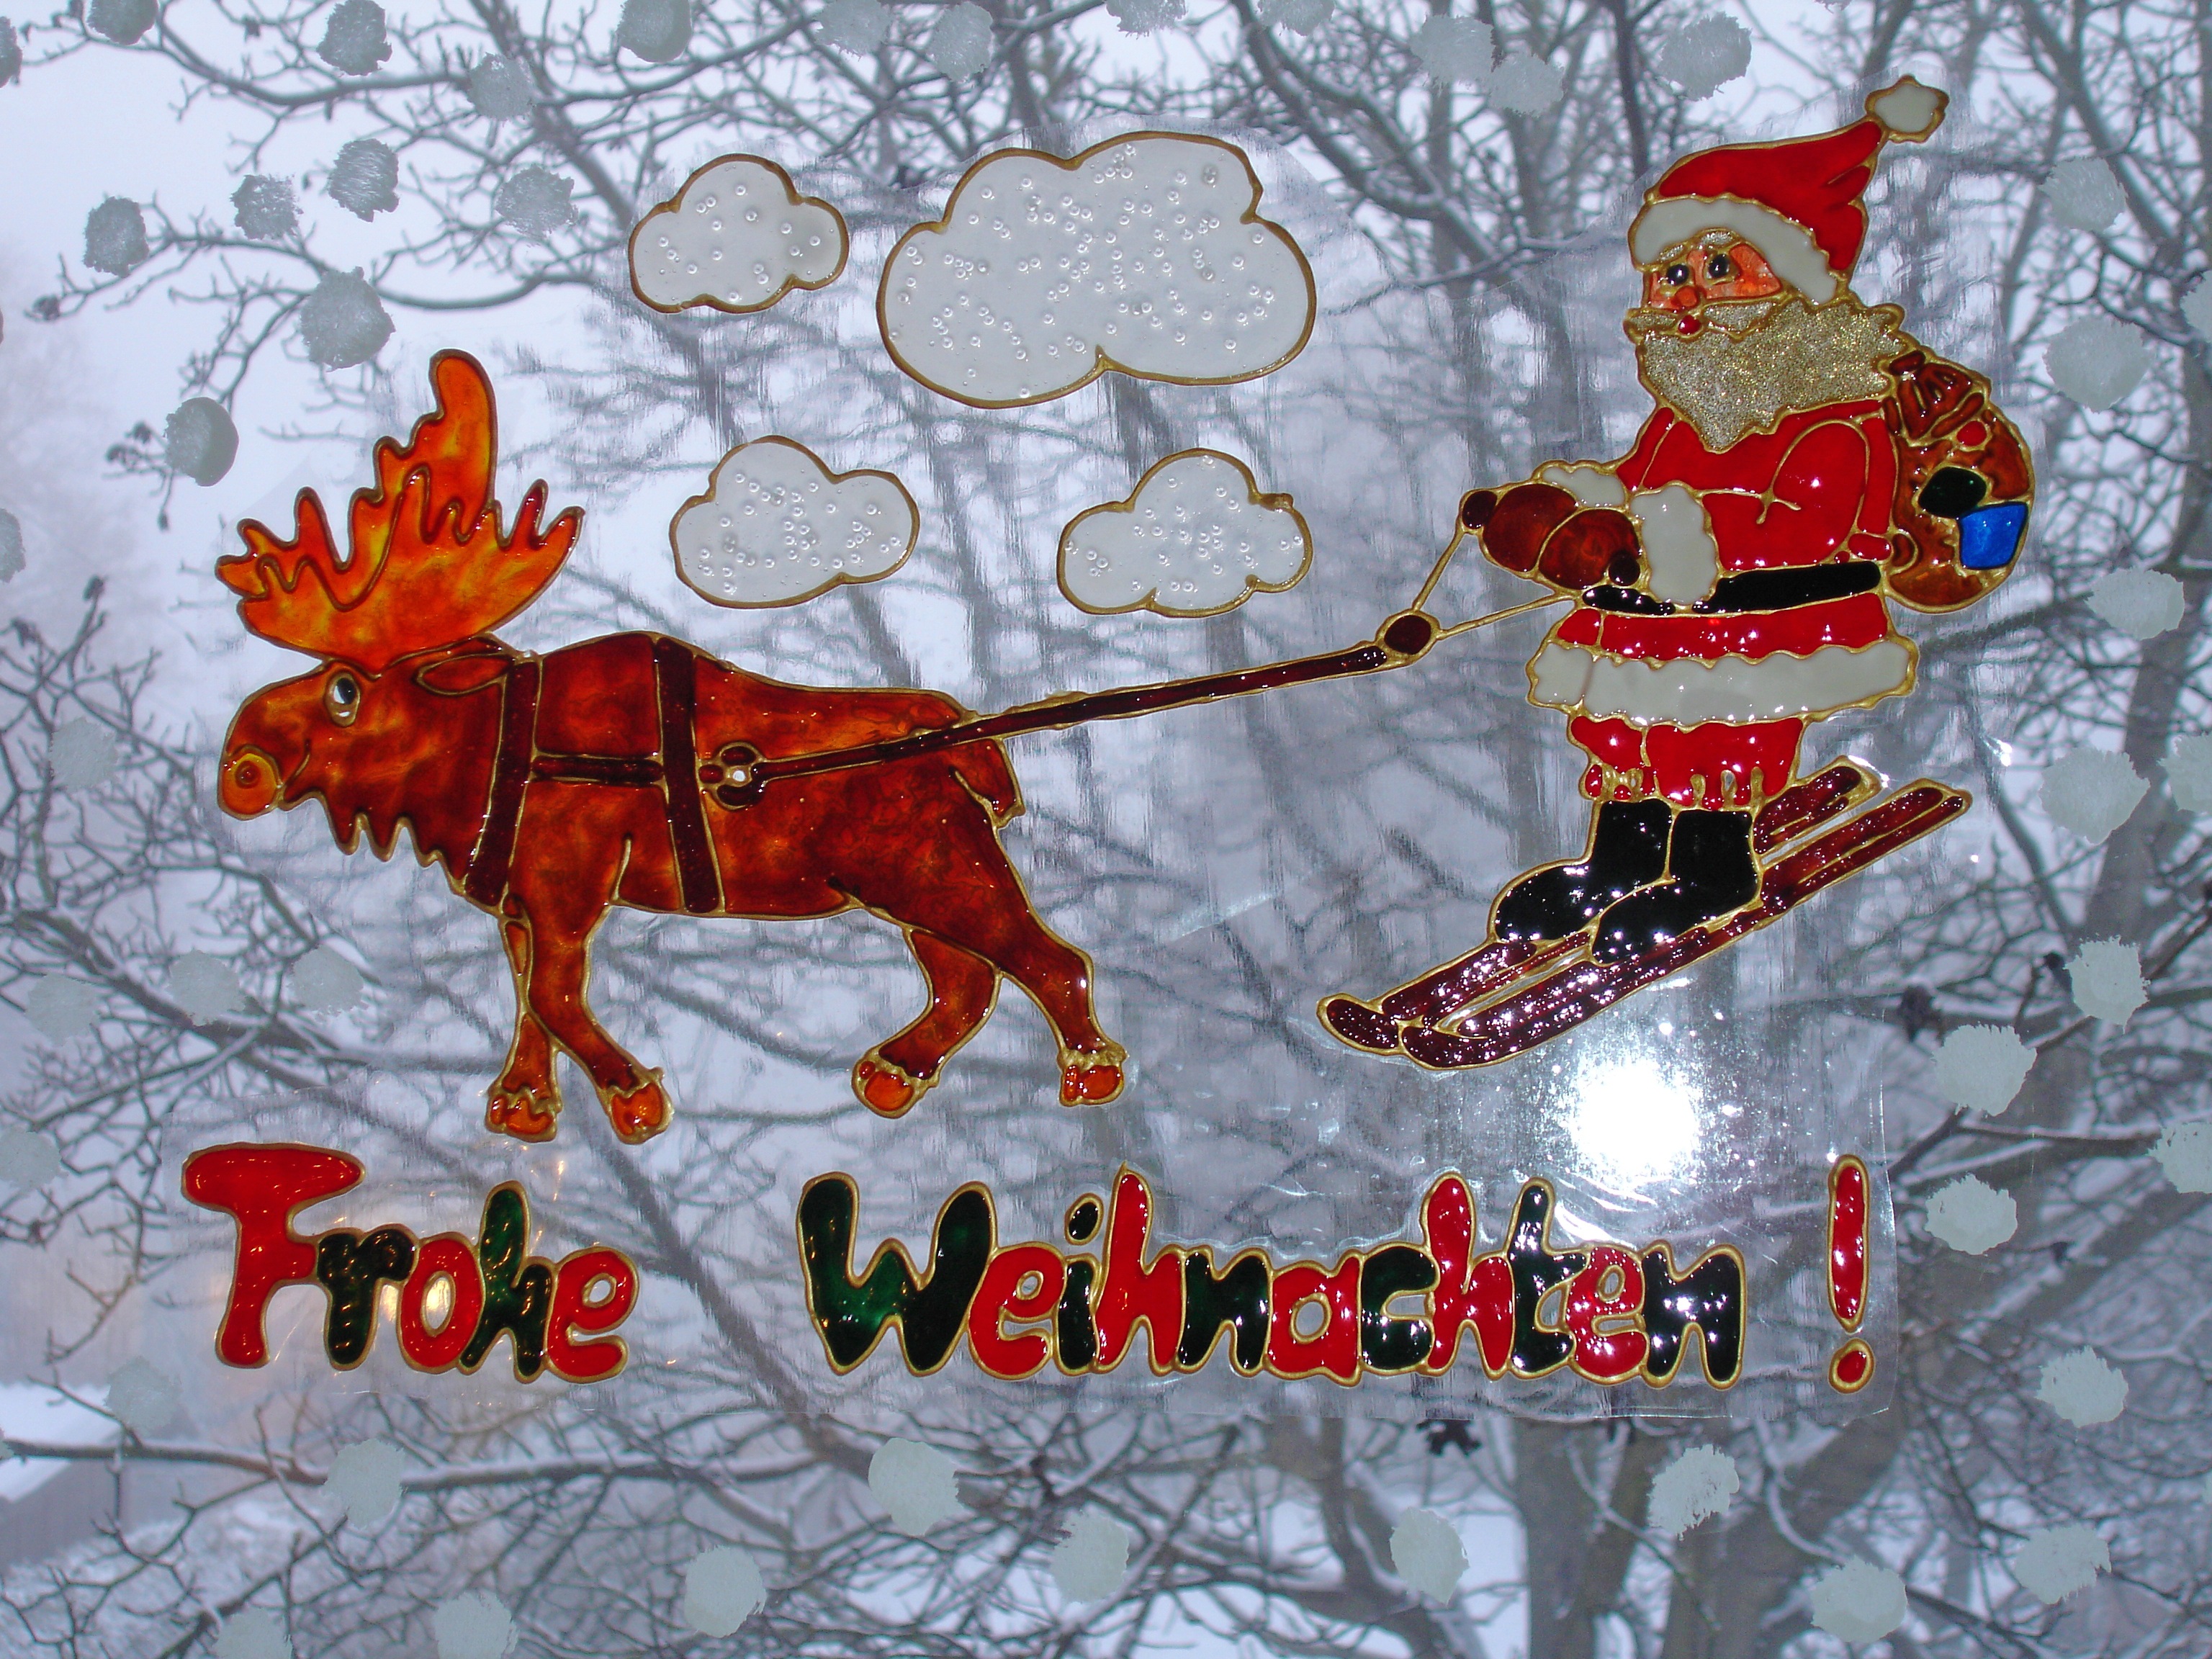
window, fly, deer, decoration, christmas, sticker, deco, moose, advent, christmas decoration, christmas time, art, reindeer, slide, december, santa claus